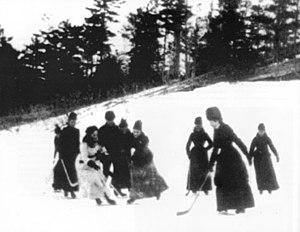
Le hockey sur glace féminin devient de plus en plus populaire pendant les années 1960 et après, particulièrement au Canada, aux États-Unis et en Europe.
Cet article traite des événements qui se sont produits durant l'année 1888 au Canada.
Le sport féminin couvre l'ensemble des pratiques sportives féminines, professionnelles, amateurs ou de loisirs. Présent dans certaines civilisations antiques comme en témoignent des vestiges archéologiques, il semble connaître une éclipse relative au cours du Moyen Âge et surtout des Temps Modernes. Il réapparaît timidement sous la forme de gymnastique au cours du XIXᵉ siècle mais les formes sportives proprement dites ont beaucoup de difficulté à s'imposer et il faut attendre les Jeux olympiques de 1928 pour que le sport féminin fasse son apparition dans le programme olympique. Certaines disciplines sportives, notamment en compétition, connaissent une différenciation plus ou moins marquée entre femmes et hommes tandis que d'autres sports sont mixtes ou s'ouvrent progressivement à la mixité. Au XXIᵉ siècle, de très grandes disparités subsistent encore souvent dans le traitement des professionnalismes sportifs masculin et féminin.